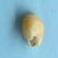
Maize quality: Bad